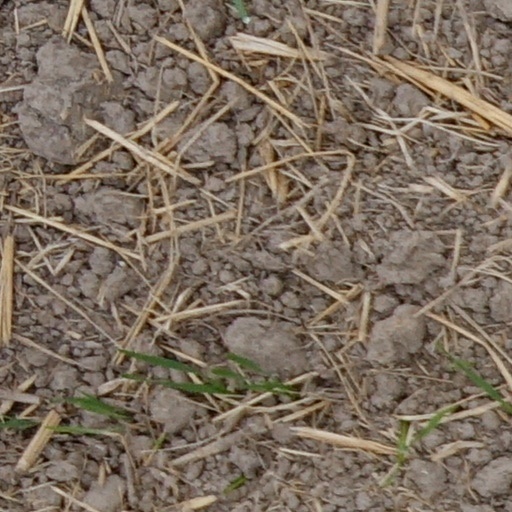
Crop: wheat